1907 Banffshire by-election

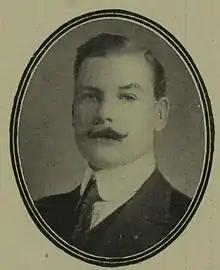
Walter Waring

The Liberal vote share of 67.3%, though less than in 1906, was higher than any other Liberal vote share since before 1885.